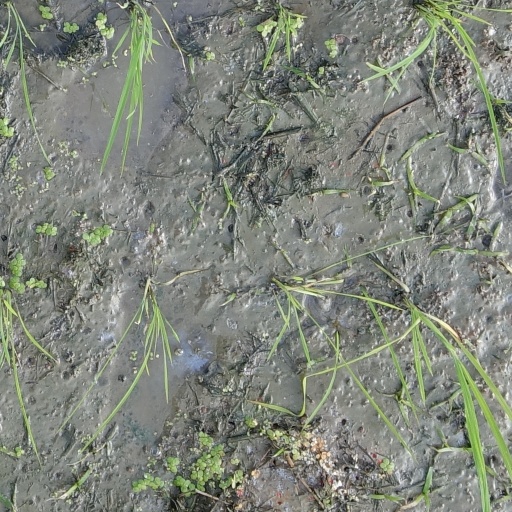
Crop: rice